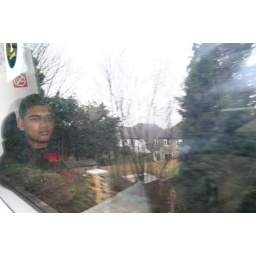
Prash in the reflection of the window for the train to Central London.